Taweret

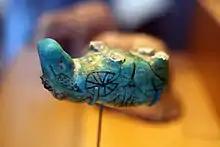
Faience hippopotamus statuettes like this one were placed in tombs and temples to help the deceased be successfully reborn into the afterlife. Brooklyn, Brooklyn Museum.

It was not until the Middle Kingdom of Egypt (c. 2055–1650 BCE) that Taweret became featured more prominently as a figure of religious devotion. Her image adorns magical objects, the most notable of which being a common type of "wand" or "knife" carved from hippopotamus ivory that was likely used in rituals associated with birth and the protection of infants. Similar images appear also on children's feeding cups, once again demonstrating Taweret's integral role as the patron goddess of child rearing. Quite contrarily, she also took on the role of a funerary deity in this period, evidenced by the commonplace practice of placing hippopotami decorated with marsh flora in tombs and temples. Some scholars believe that this practice demonstrates that hippopotamus goddesses facilitated the process of rebirth after death, just as they aided in earthly births. These statues, then, assisted the deceased's passing into the afterlife.